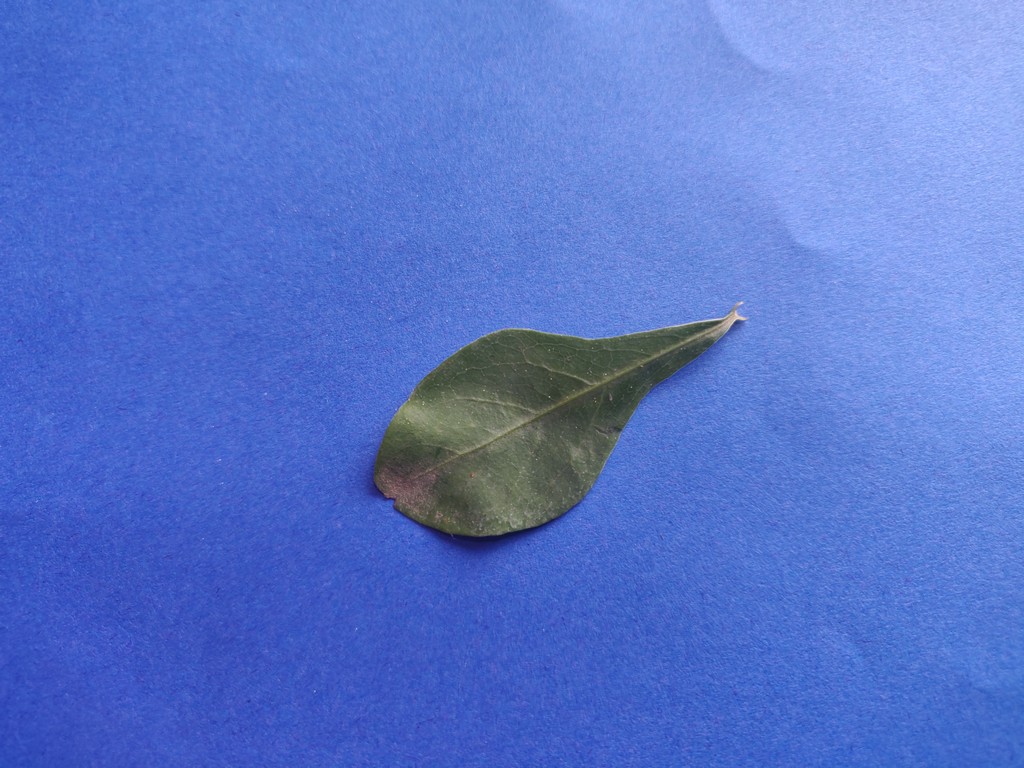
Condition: Healthy
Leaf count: single
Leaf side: front